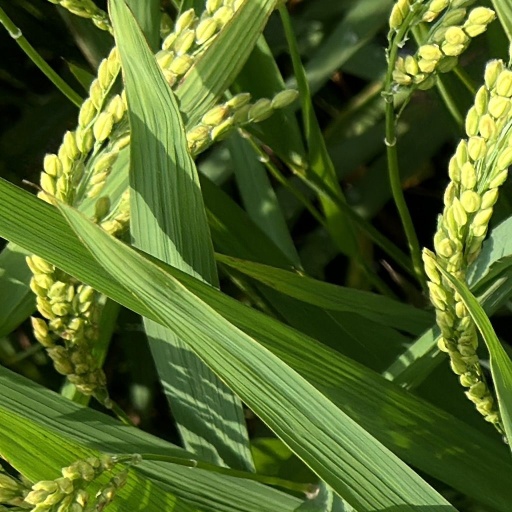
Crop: rice